Playing for Pizza

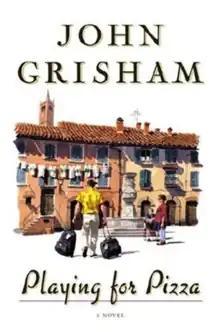
First edition cover

Playing for Pizza is a short novel by John Grisham, released on September 25, 2007. The novel is about an itinerant American football player who can no longer get work in the National Football League and whose agent signs a deal for him to play for the Parma Panthers in Parma, Italy in the Italian Football League.